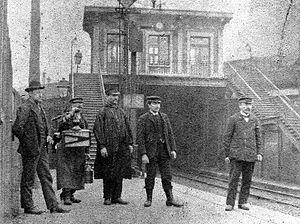
Quais de la gare d'Est-Ceinture, sur la ligne de Petite Ceinture, à Paris
La gare d'Est-Ceinture était un complexe ferroviaire au nord-est de Paris, dans le quartier industriel de l'Évangile.
La liste des gares de la ligne de Petite Ceinture recense les gares de cette ligne ferroviaire située à Paris, en France.